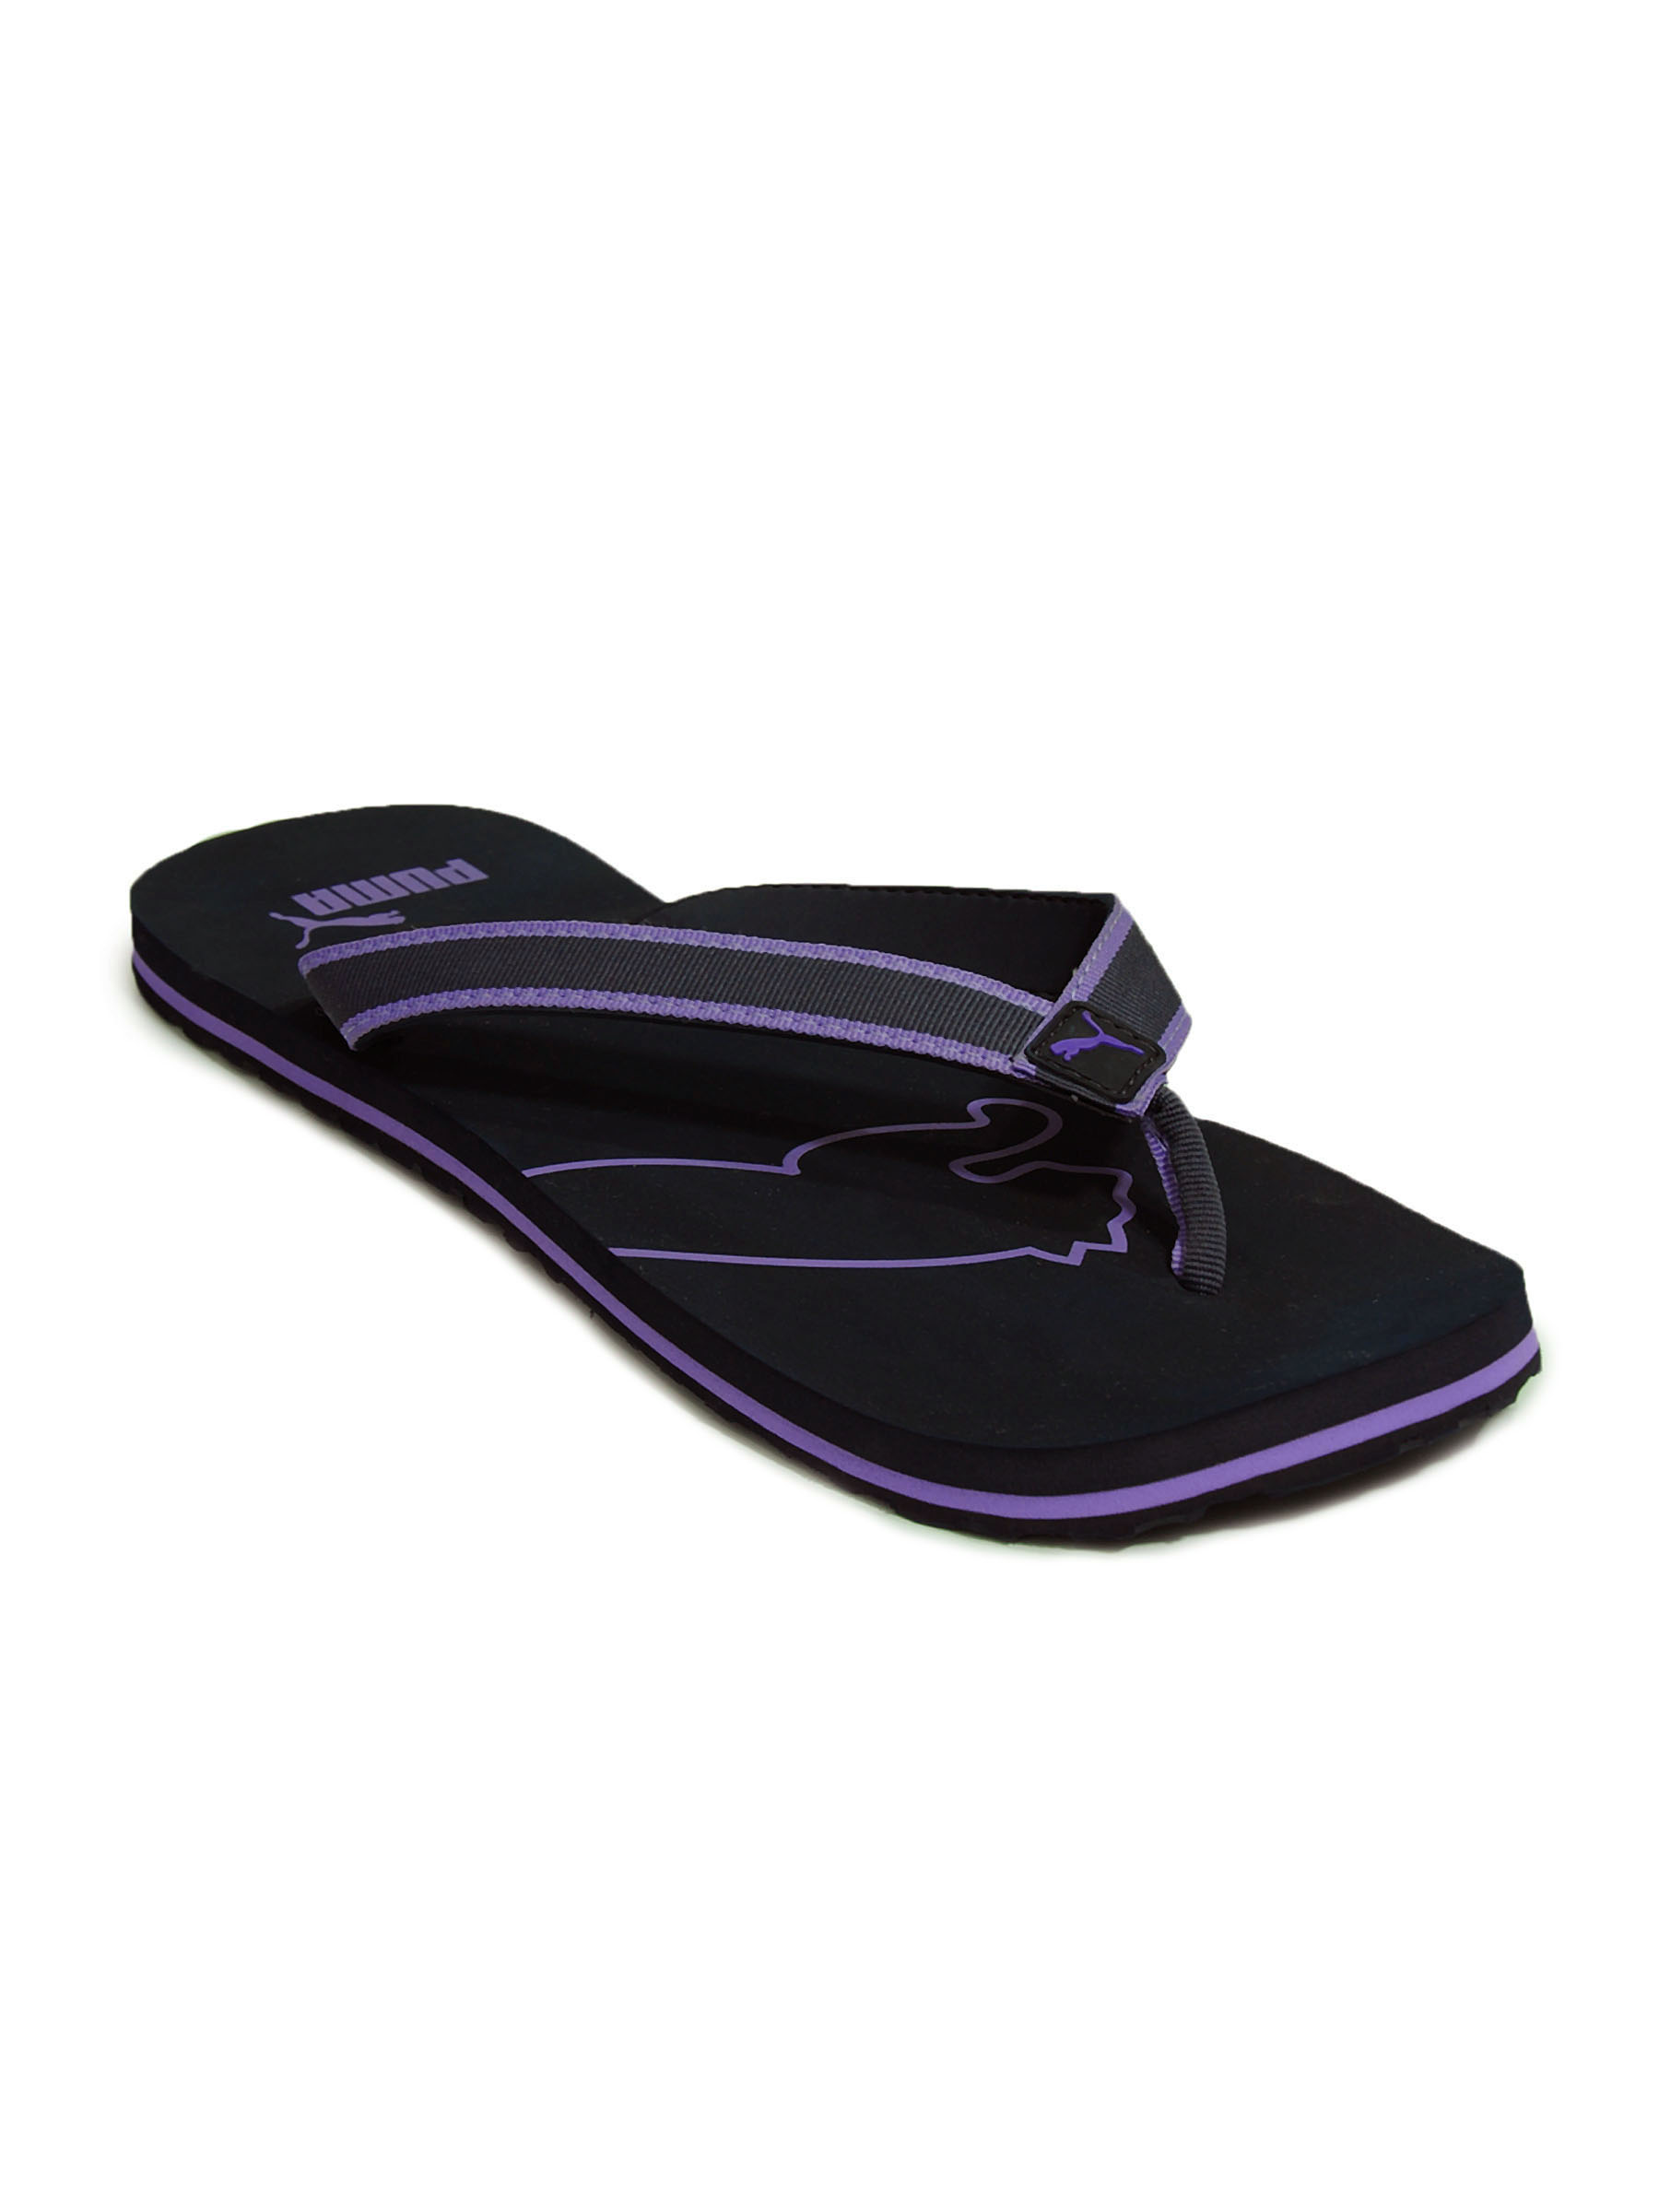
Puma Men Splash Black Slipper
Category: Footwear / Flip Flops / Flip Flops
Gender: Men
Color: Black
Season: Fall 2011
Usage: Casual